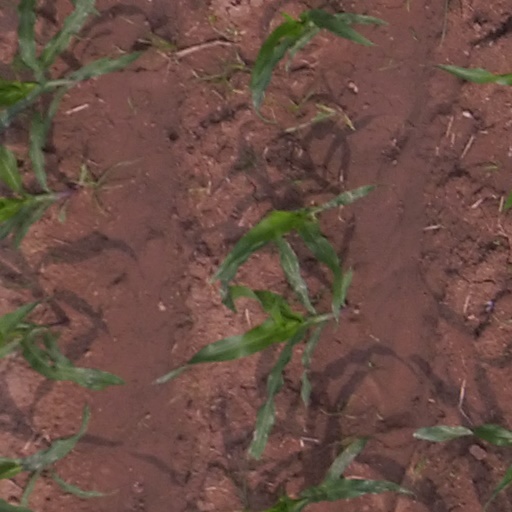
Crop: maize; corn